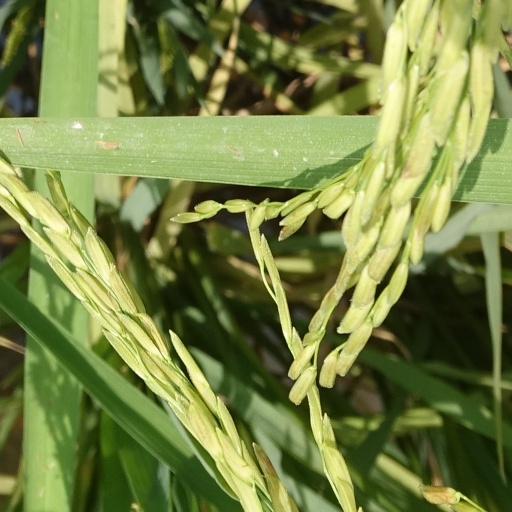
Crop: rice